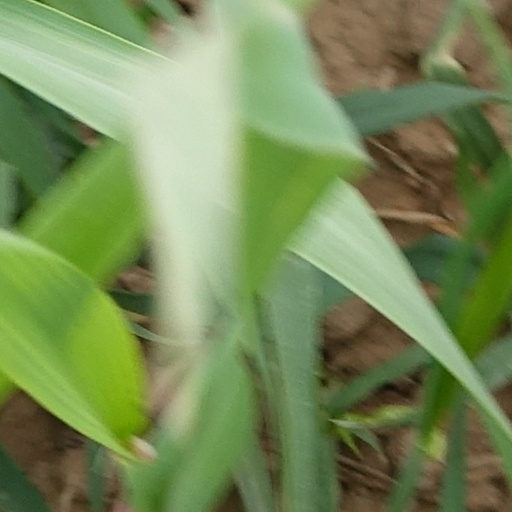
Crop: wheat